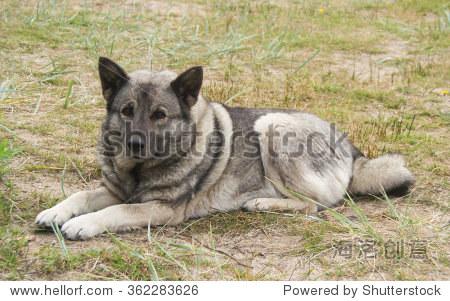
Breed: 217-n000046-Norwegian_elkhound